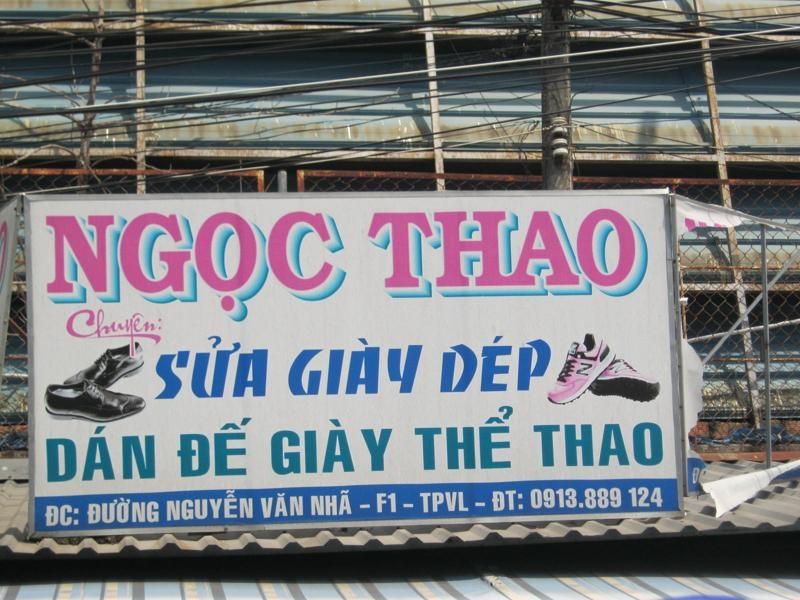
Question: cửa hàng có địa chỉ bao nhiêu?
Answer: đường nguyễn văn nhã - f1 - tpvl